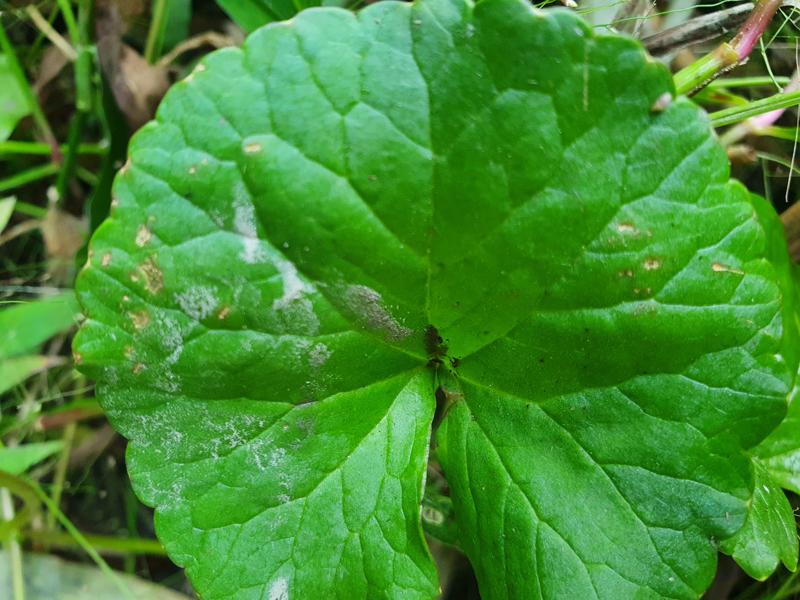
Weed species: Centella asiatica